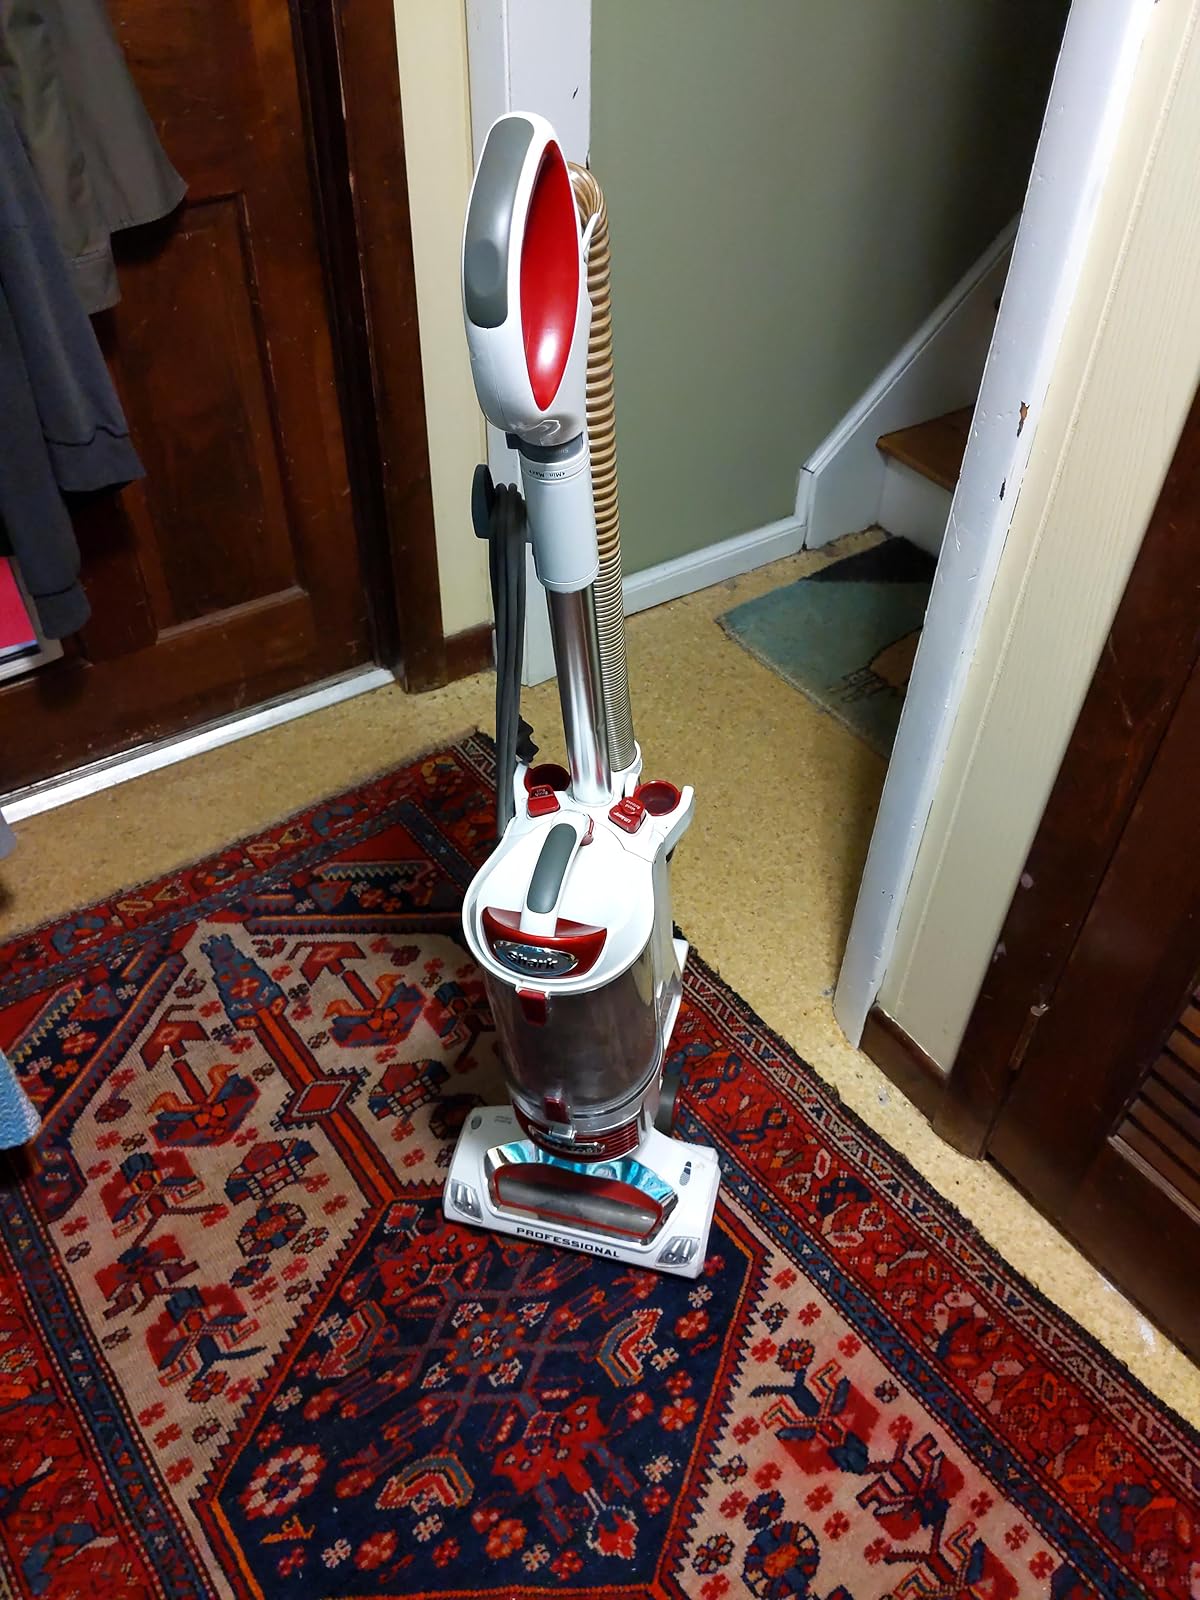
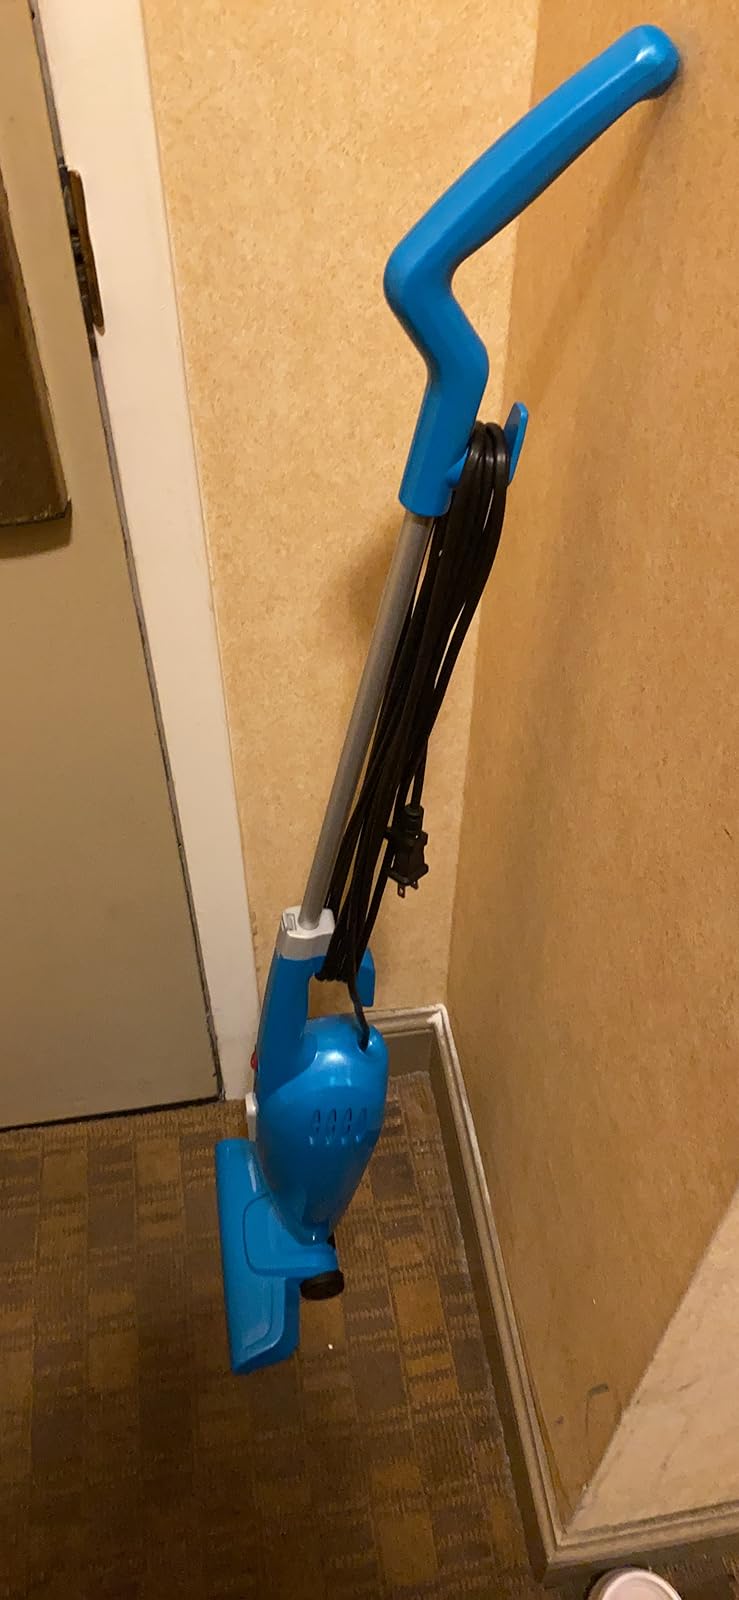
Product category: items_vacuum
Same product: no